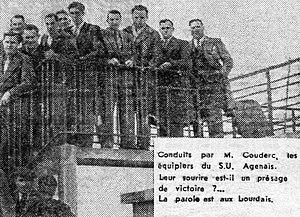
L'équipe du SU Agen, championne de France de rugby en avril 1945.
Le championnat de France de rugby à XV de première division 1944-1945 est remporté par le SU Agen qui bat le FC Lourdes en finale.
Le Sporting Union Agen Lot-et-Garonne ou SU Agen est la section de rugby à XV fondée en 1908 du SU Agen, club omnisports français, basé à Agen. Le club est connu pour évoluer au haut niveau et joue actuellement dans le Top 14 depuis 2017.